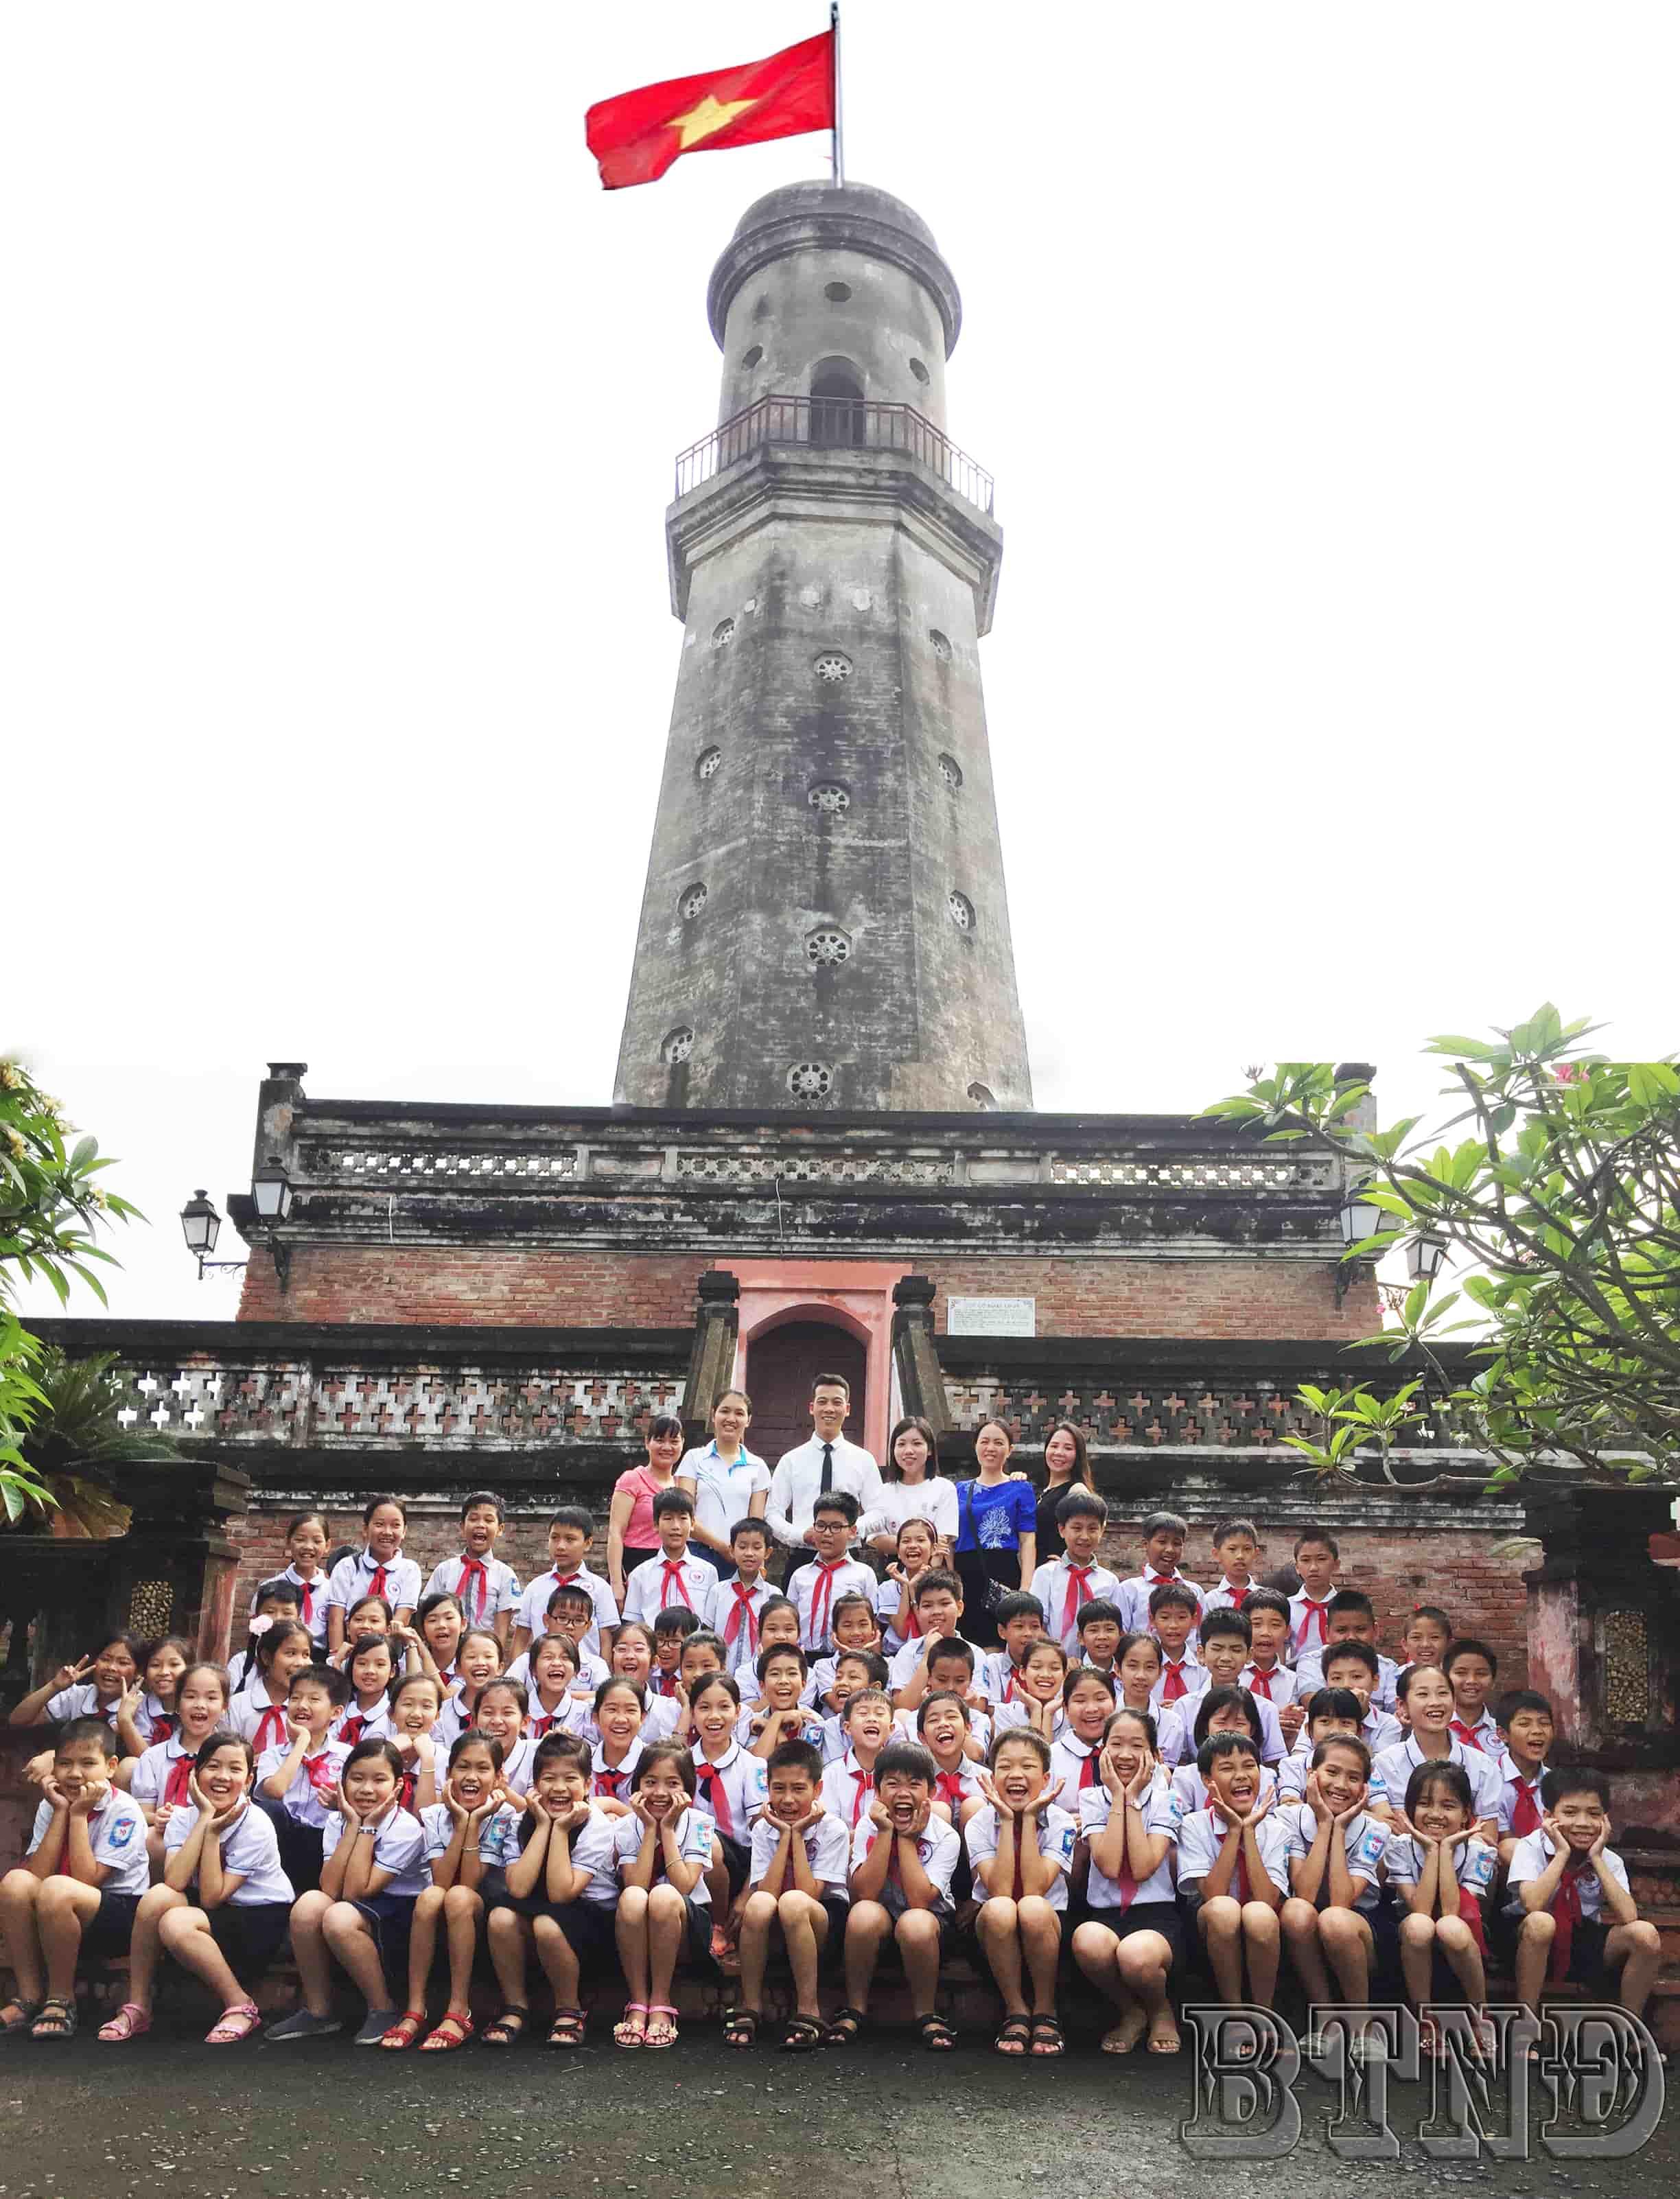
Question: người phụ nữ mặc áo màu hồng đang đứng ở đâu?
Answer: người phụ nữ mặc áo màu hồng đang đứng bên trái cùng của hàng người đứng trên cùng